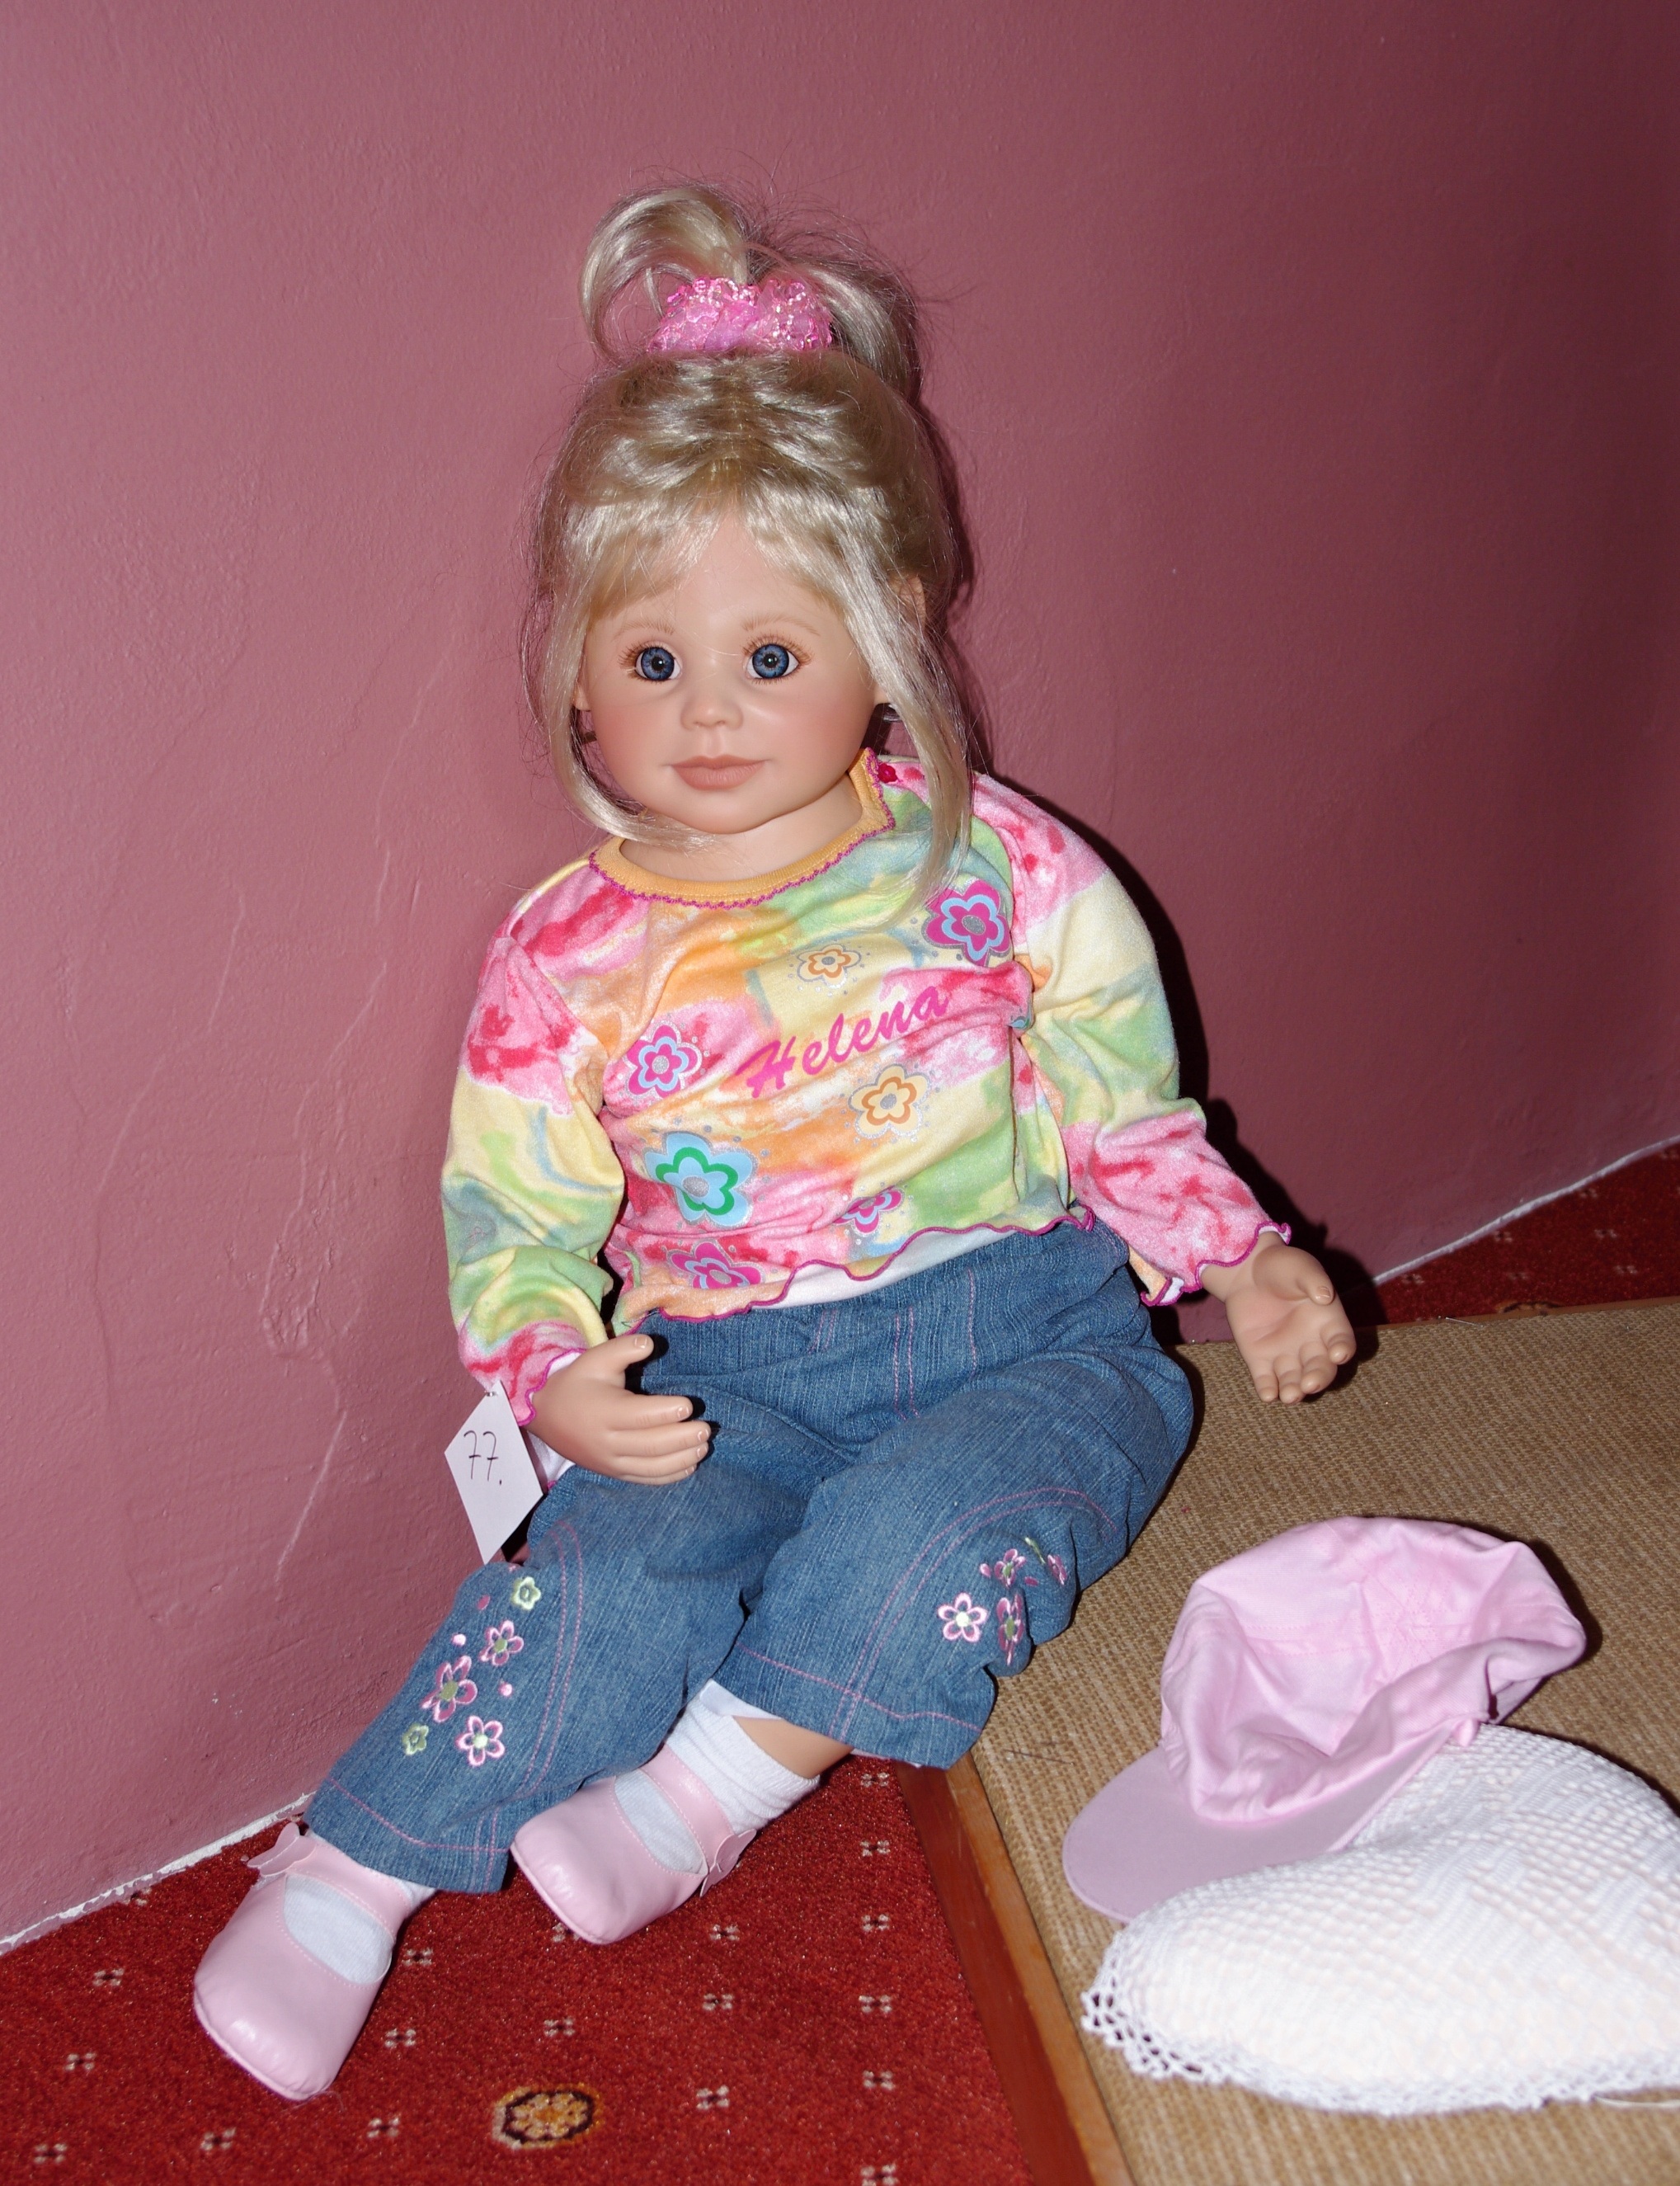
girl, play, child, pink, toy, blonde, puppet, doll, infant, toddler, figurine, baby girl